Anna Maria Mengs

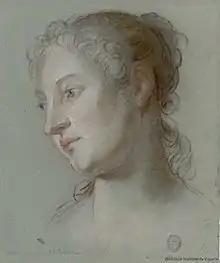
Anna Maria Mengs, selfportrait.

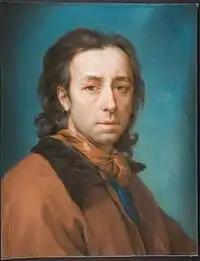
"Portrait of Anton Raphael Mengs" by Anna Maria Mengs, Museo del Prado

Born in Dresden, she was the daughter of the painter Raphael Mengs and his wife, Margarita Guazzi. She studied art with her father. In 1777, she married the Spanish engraver Manuel Salvador Carmona. They had seven children.